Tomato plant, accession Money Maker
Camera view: bottom (45 deg); turntable rotation: 0 degrees
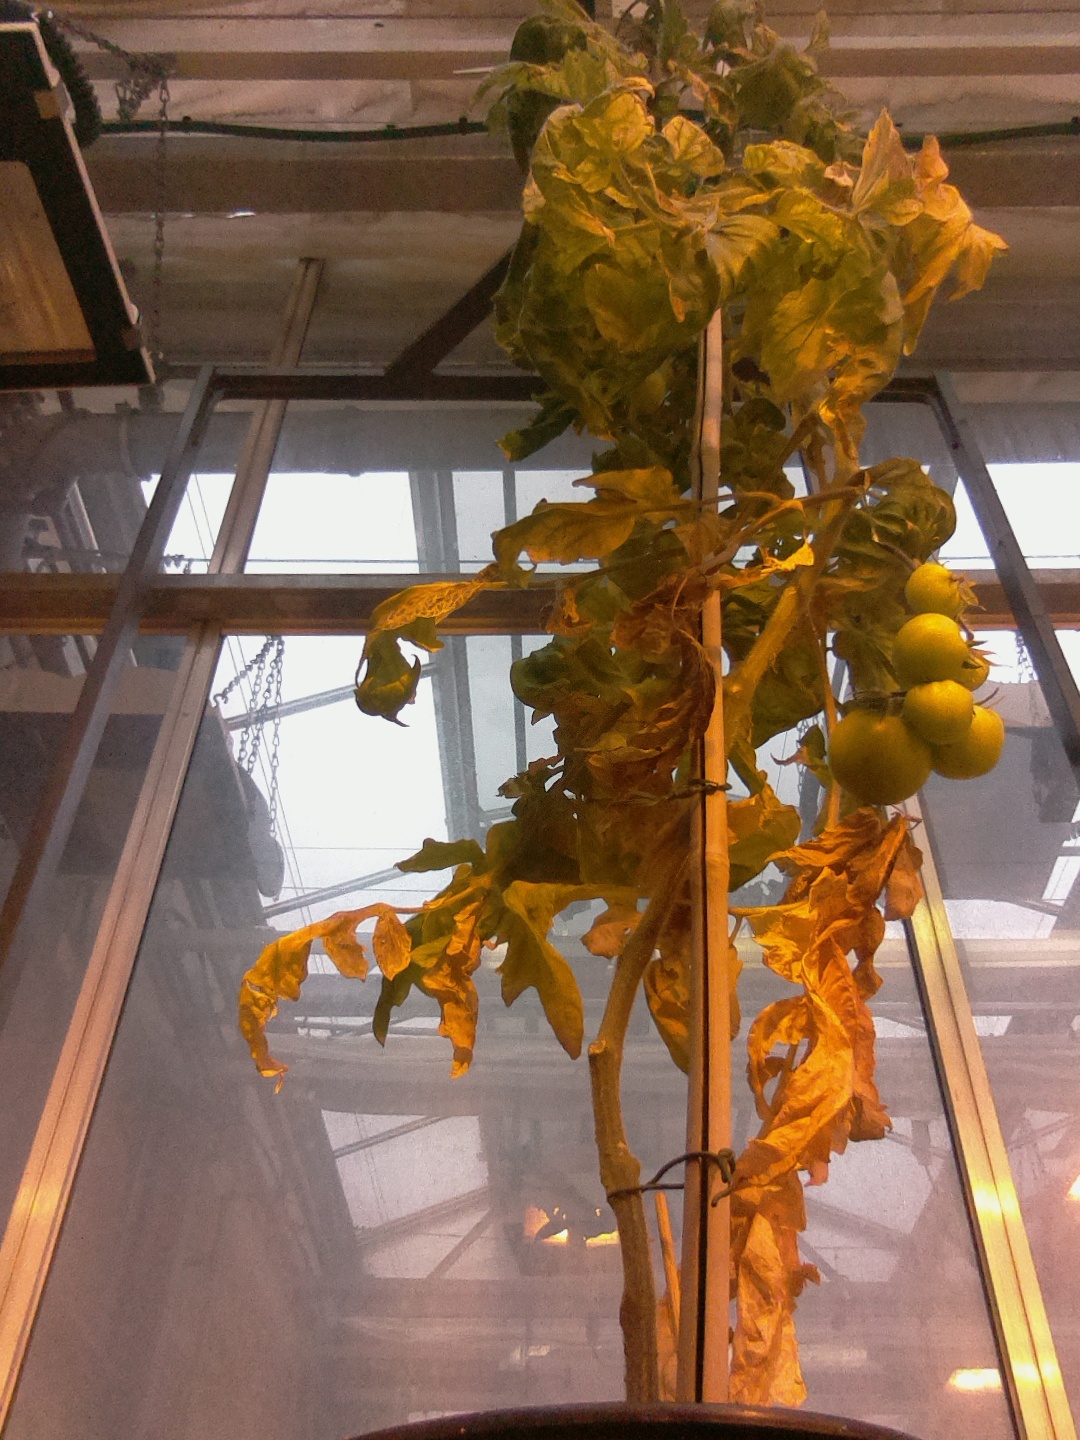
BBCH growth stage 79: 90% -100% of final fruit size